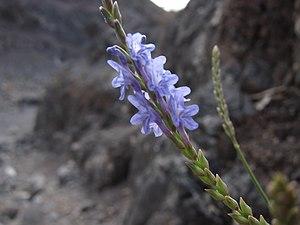
Lavandula coronopifolia Poir., Monts Goda, Djibouti
La flore de Djibouti est composée de 783 espèces indigènes.